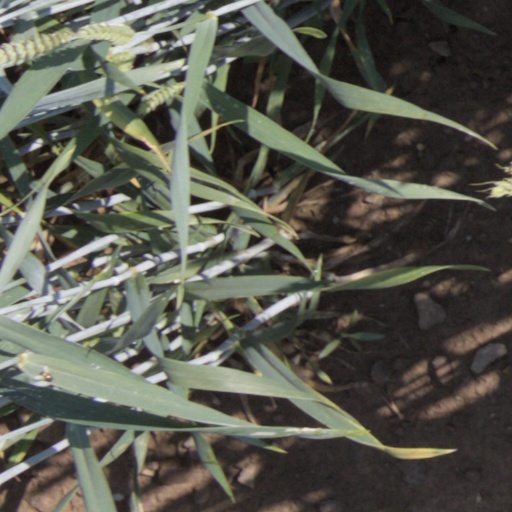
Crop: wheat